Coastal coal-carrying trade of New South Wales

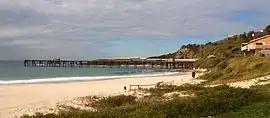
Disused Jetty at Catherine Hill Bay (January 2006)

The coal port at Wollongong Harbour consisted of the man-made Belmore Basin and the "Tee Wharf". On Belmore Basin, there were four coal staithes on the western side of the basin and two steam cranes on the eastern side. Loading at the "Tee Wharf" was by a single steam crane. The "Tee-Wharf" was somewhat exposed to weather from the north and north-east; the existing northern breakwater was not built until 1966–67.